John F. Madden

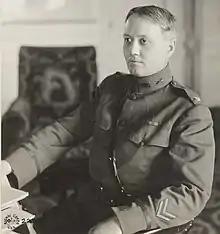
Madden as a colonel and assistant quartermaster general of the American Expeditionary Forces, May 1918.

John Fitz Madden (March 30, 1870 – May 19, 1946) was a career officer in the United States Army. A veteran of the U.S. response to the Garza Revolution, Spanish–American War, United States Military Government in Cuba, Philippine–American War, Pancho Villa Expedition, and World War I, he attained the rank of brigadier general and was a recipient of the French Legion of Honor (Officer) for his First World War service. Madden served in both high level staff positions, including chief quartermaster of the Pancho Villa Expedition, and important commands, including the 26th Infantry Regiment and the Hawaiian Division's 21st Infantry Brigade.